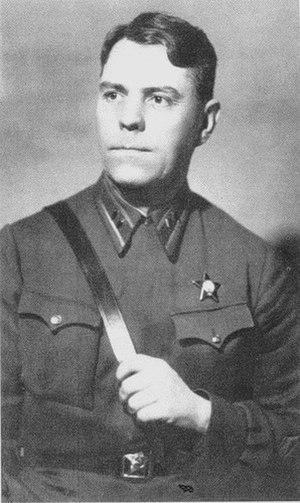
Alexandre Mikhaïlovitch Vassilievski est un chef militaire soviétique. Il participa à la planification et à la coordination des contre-offensives soviétiques décisives pendant la Seconde Guerre mondiale. Il fut responsable de l'invasion de la Mandchourie dans le cadre de l'attaque de l'URSS contre l'Empire du Japon en 1945 ; il fut nommé maréchal de l'Union soviétique et, plus tard, ministre de la Défense.